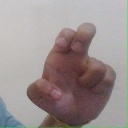
अक्षर: अ